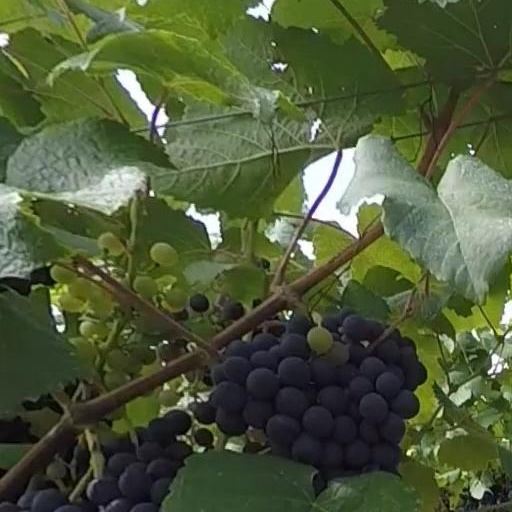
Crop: grape